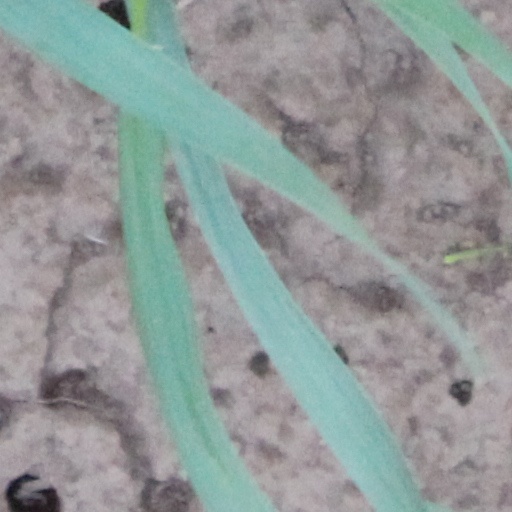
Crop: wheat